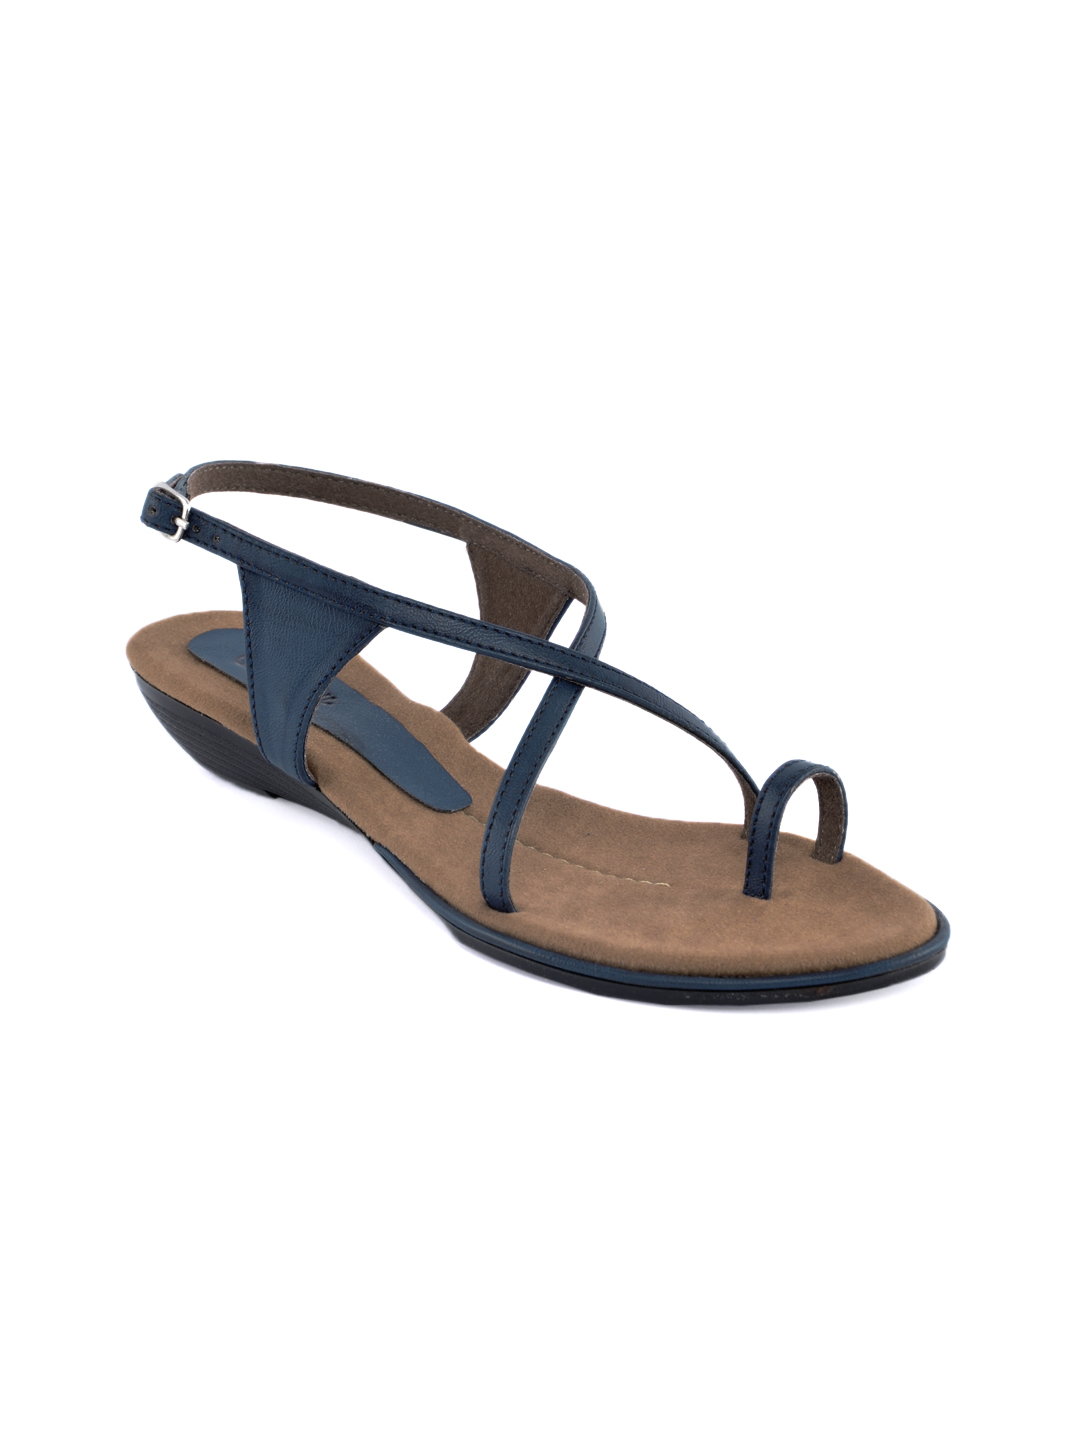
Catwalk Women Blue Flats
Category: Footwear / Shoes / Heels
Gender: Women
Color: Blue
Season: Winter 2015
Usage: Casual